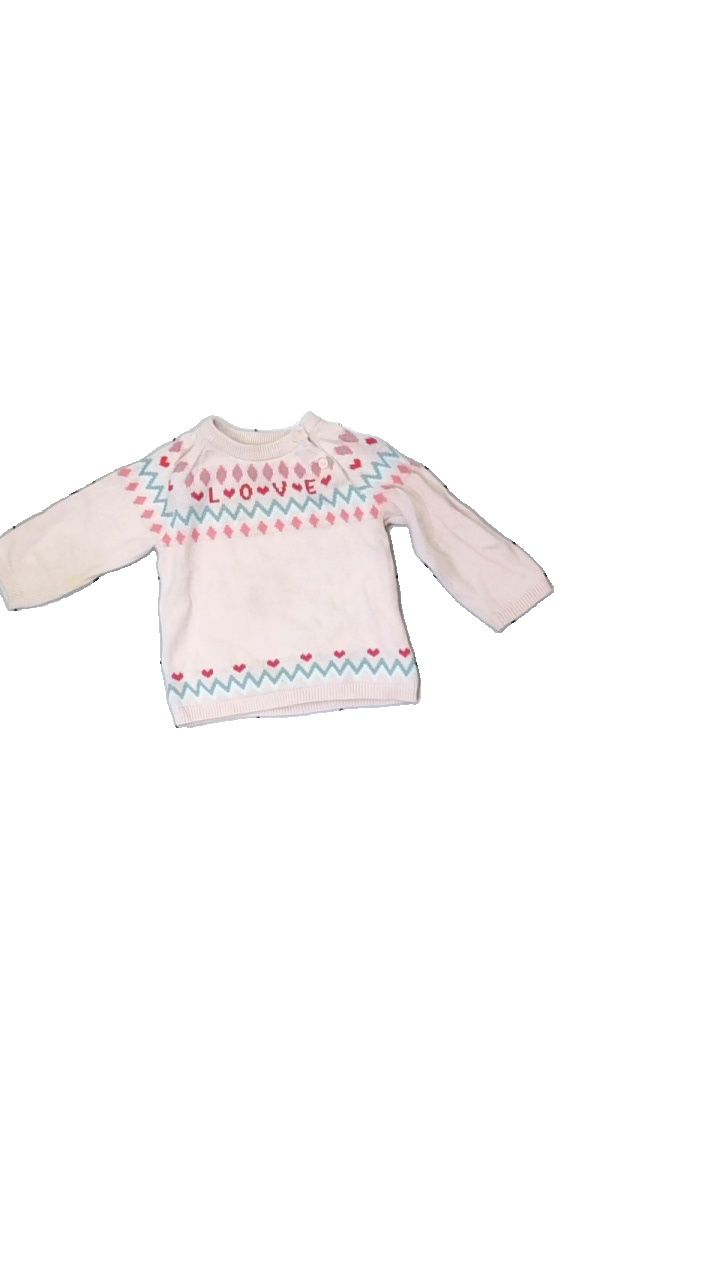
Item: Sweater (Children)
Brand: H&m
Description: rosa långärmad tjocktröja med vågiga ränder,prickar och text, stora fläckar på vänster arm
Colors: Pink, Blue, Red, Multicolor
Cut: Regular
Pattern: Other
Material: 100% cotton
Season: Winter
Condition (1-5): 2
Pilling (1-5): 5
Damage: fläckar arm
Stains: Major
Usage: Export
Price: <50